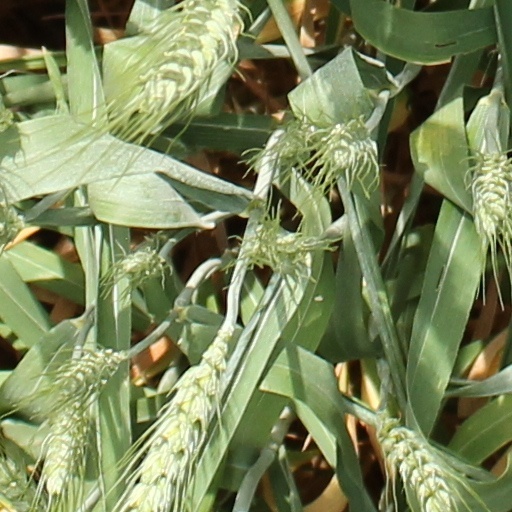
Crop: wheat